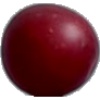
Label: Cherry Wax Red 1